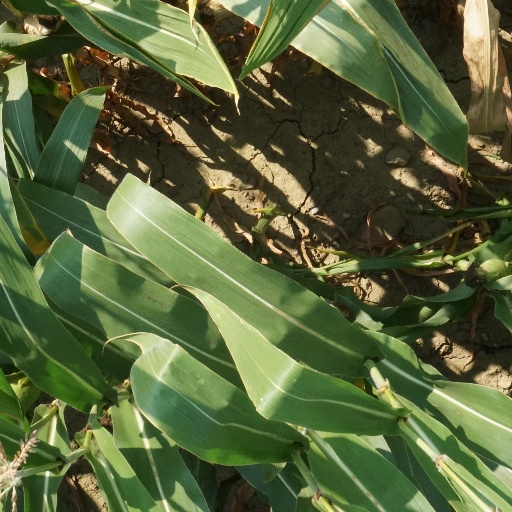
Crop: maize; corn